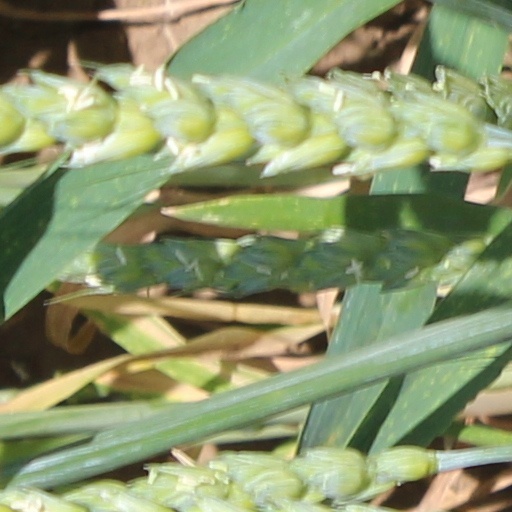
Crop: wheat